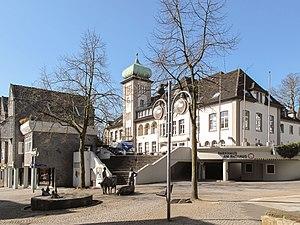
Herdecke est une ville de Rhénanie-du-Nord-Westphalie, située dans l'arrondissement d'Ennepe-Ruhr, dans le district d'Arnsberg, dans le Landschaftsverband de Westphalie-Lippe.